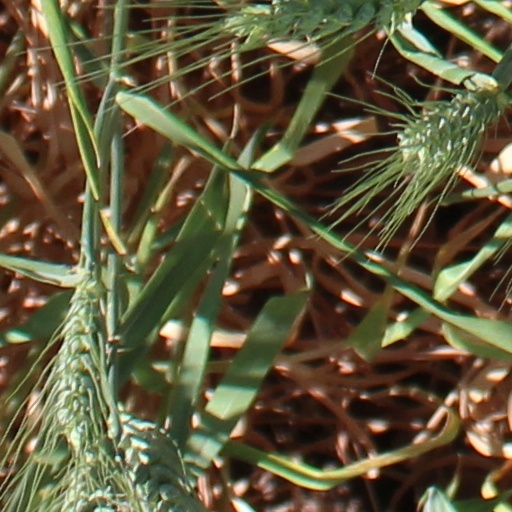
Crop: wheat